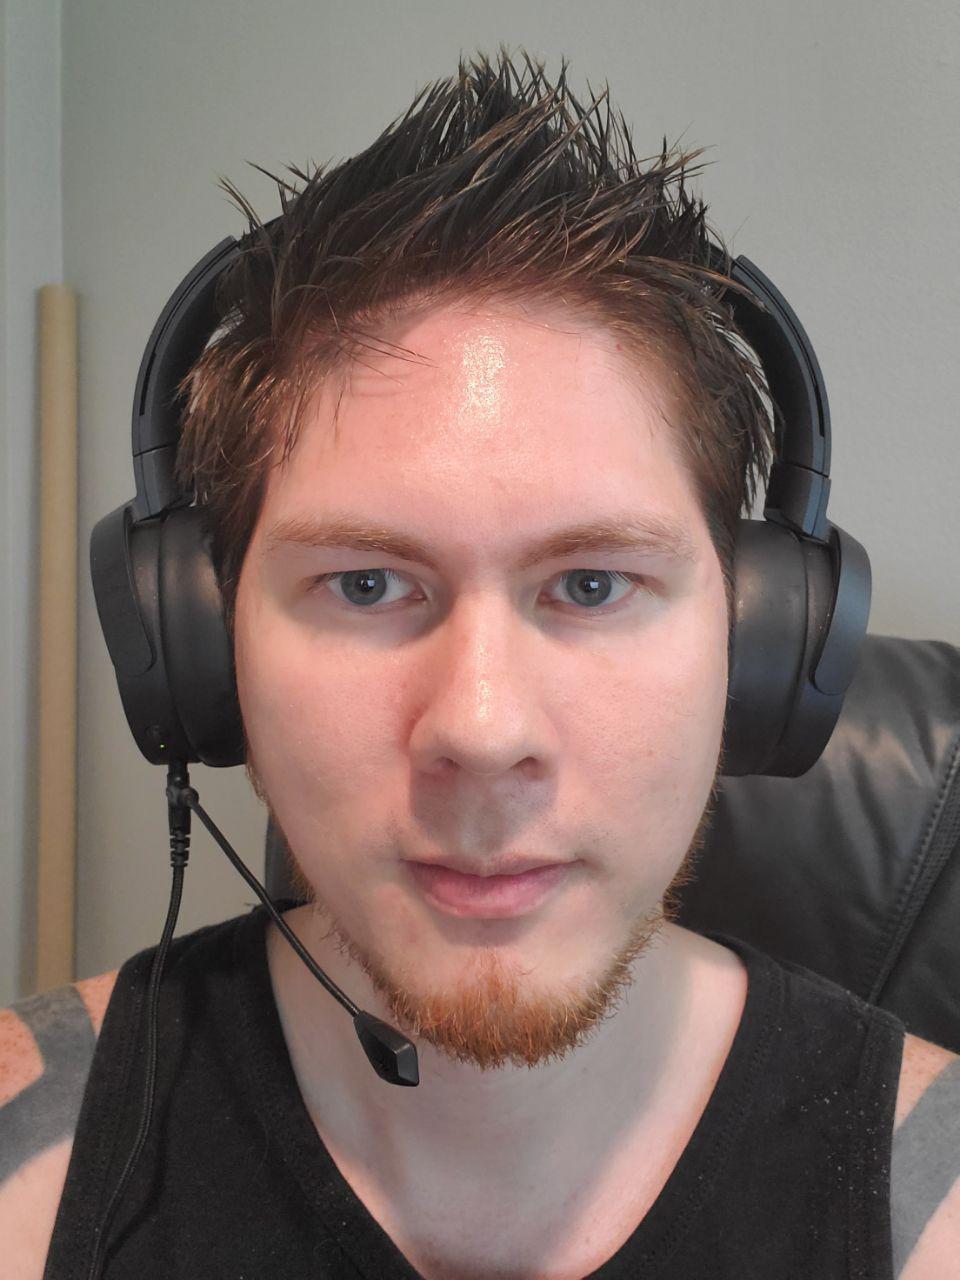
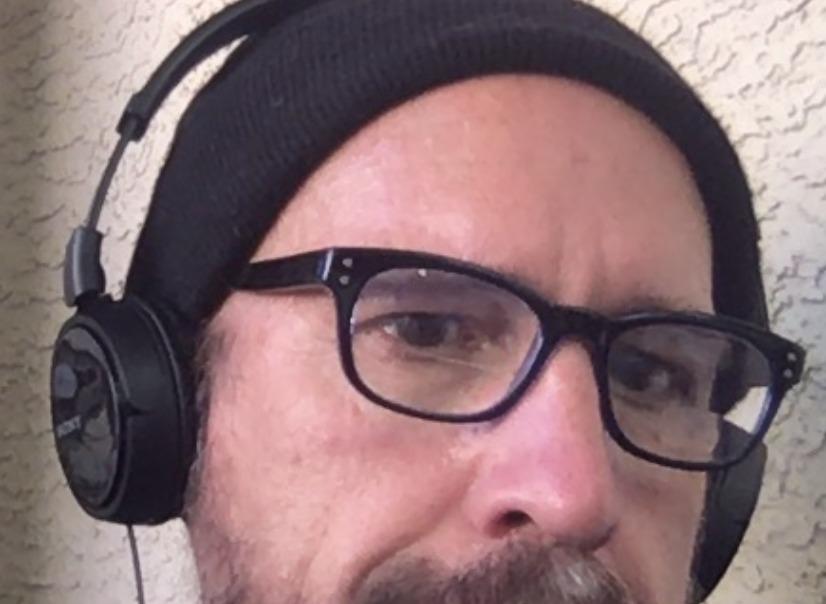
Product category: headphones
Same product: no